Jonas Basanavičius

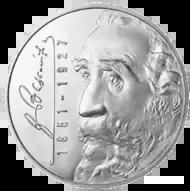
50 litų coin commemorating the 200th anniversary of Basanavičius' birth, 2001.

He drifted away from religion after reading a critical essay of "Life of Jesus" by Ernest Renan. Upon graduation in 1873, he managed to persuade his parents to allow him to attend Moscow University and not to send him to the Sejny Priest Seminary.